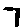
Label: 7